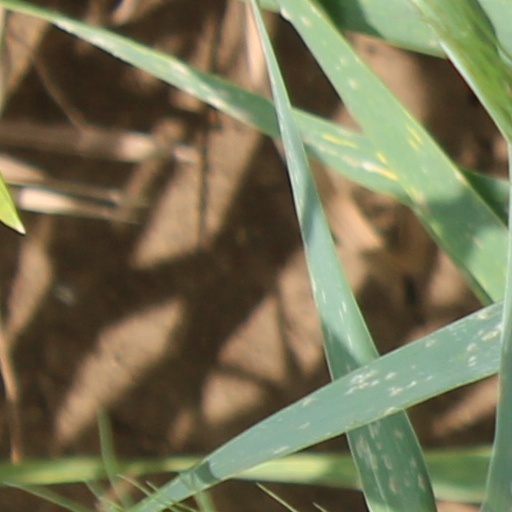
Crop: wheat